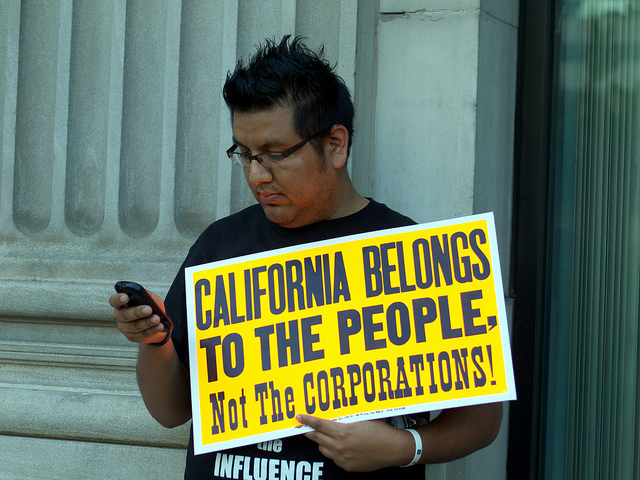
user: Given an image and a question. Answer the question in a short answer. Question: Does this image depict political or apolitical speech? Short Answer:
assistant: political